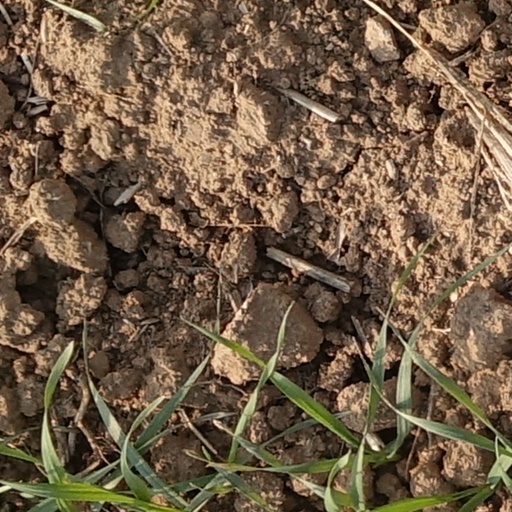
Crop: wheat